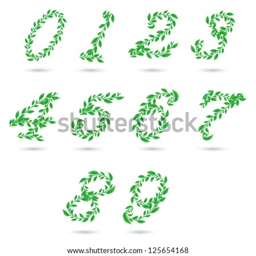
vector set illustration a leaves number on white .